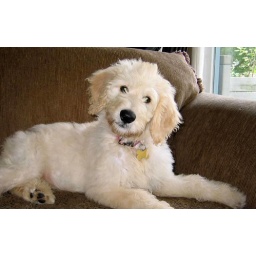
Daisy the goldendoodle sitting in her chair